Dalita Avanesian

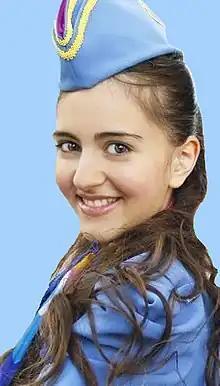

Dalita Artin Avanesian (born 19 September 1999, Tehran, Iran) is an Armenian singer, participant of Junior Eurovision Song Contest 2011. She is now a lecturer in American University of Armenia, where she is the instructor of the course "Database Systems." She graduated from Management Department of "European College in Armenia".